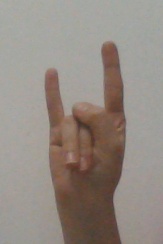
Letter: la